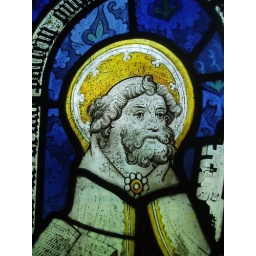
Detail of St Peter. Medieval glass from the c.1450s in the east window at St Mary's church, Drayton Beauchamp, Buckinghamshire.